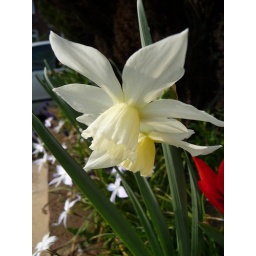
Just a hint of yellow in these creamy white narcissus flowers.